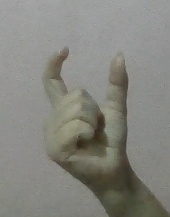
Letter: nun